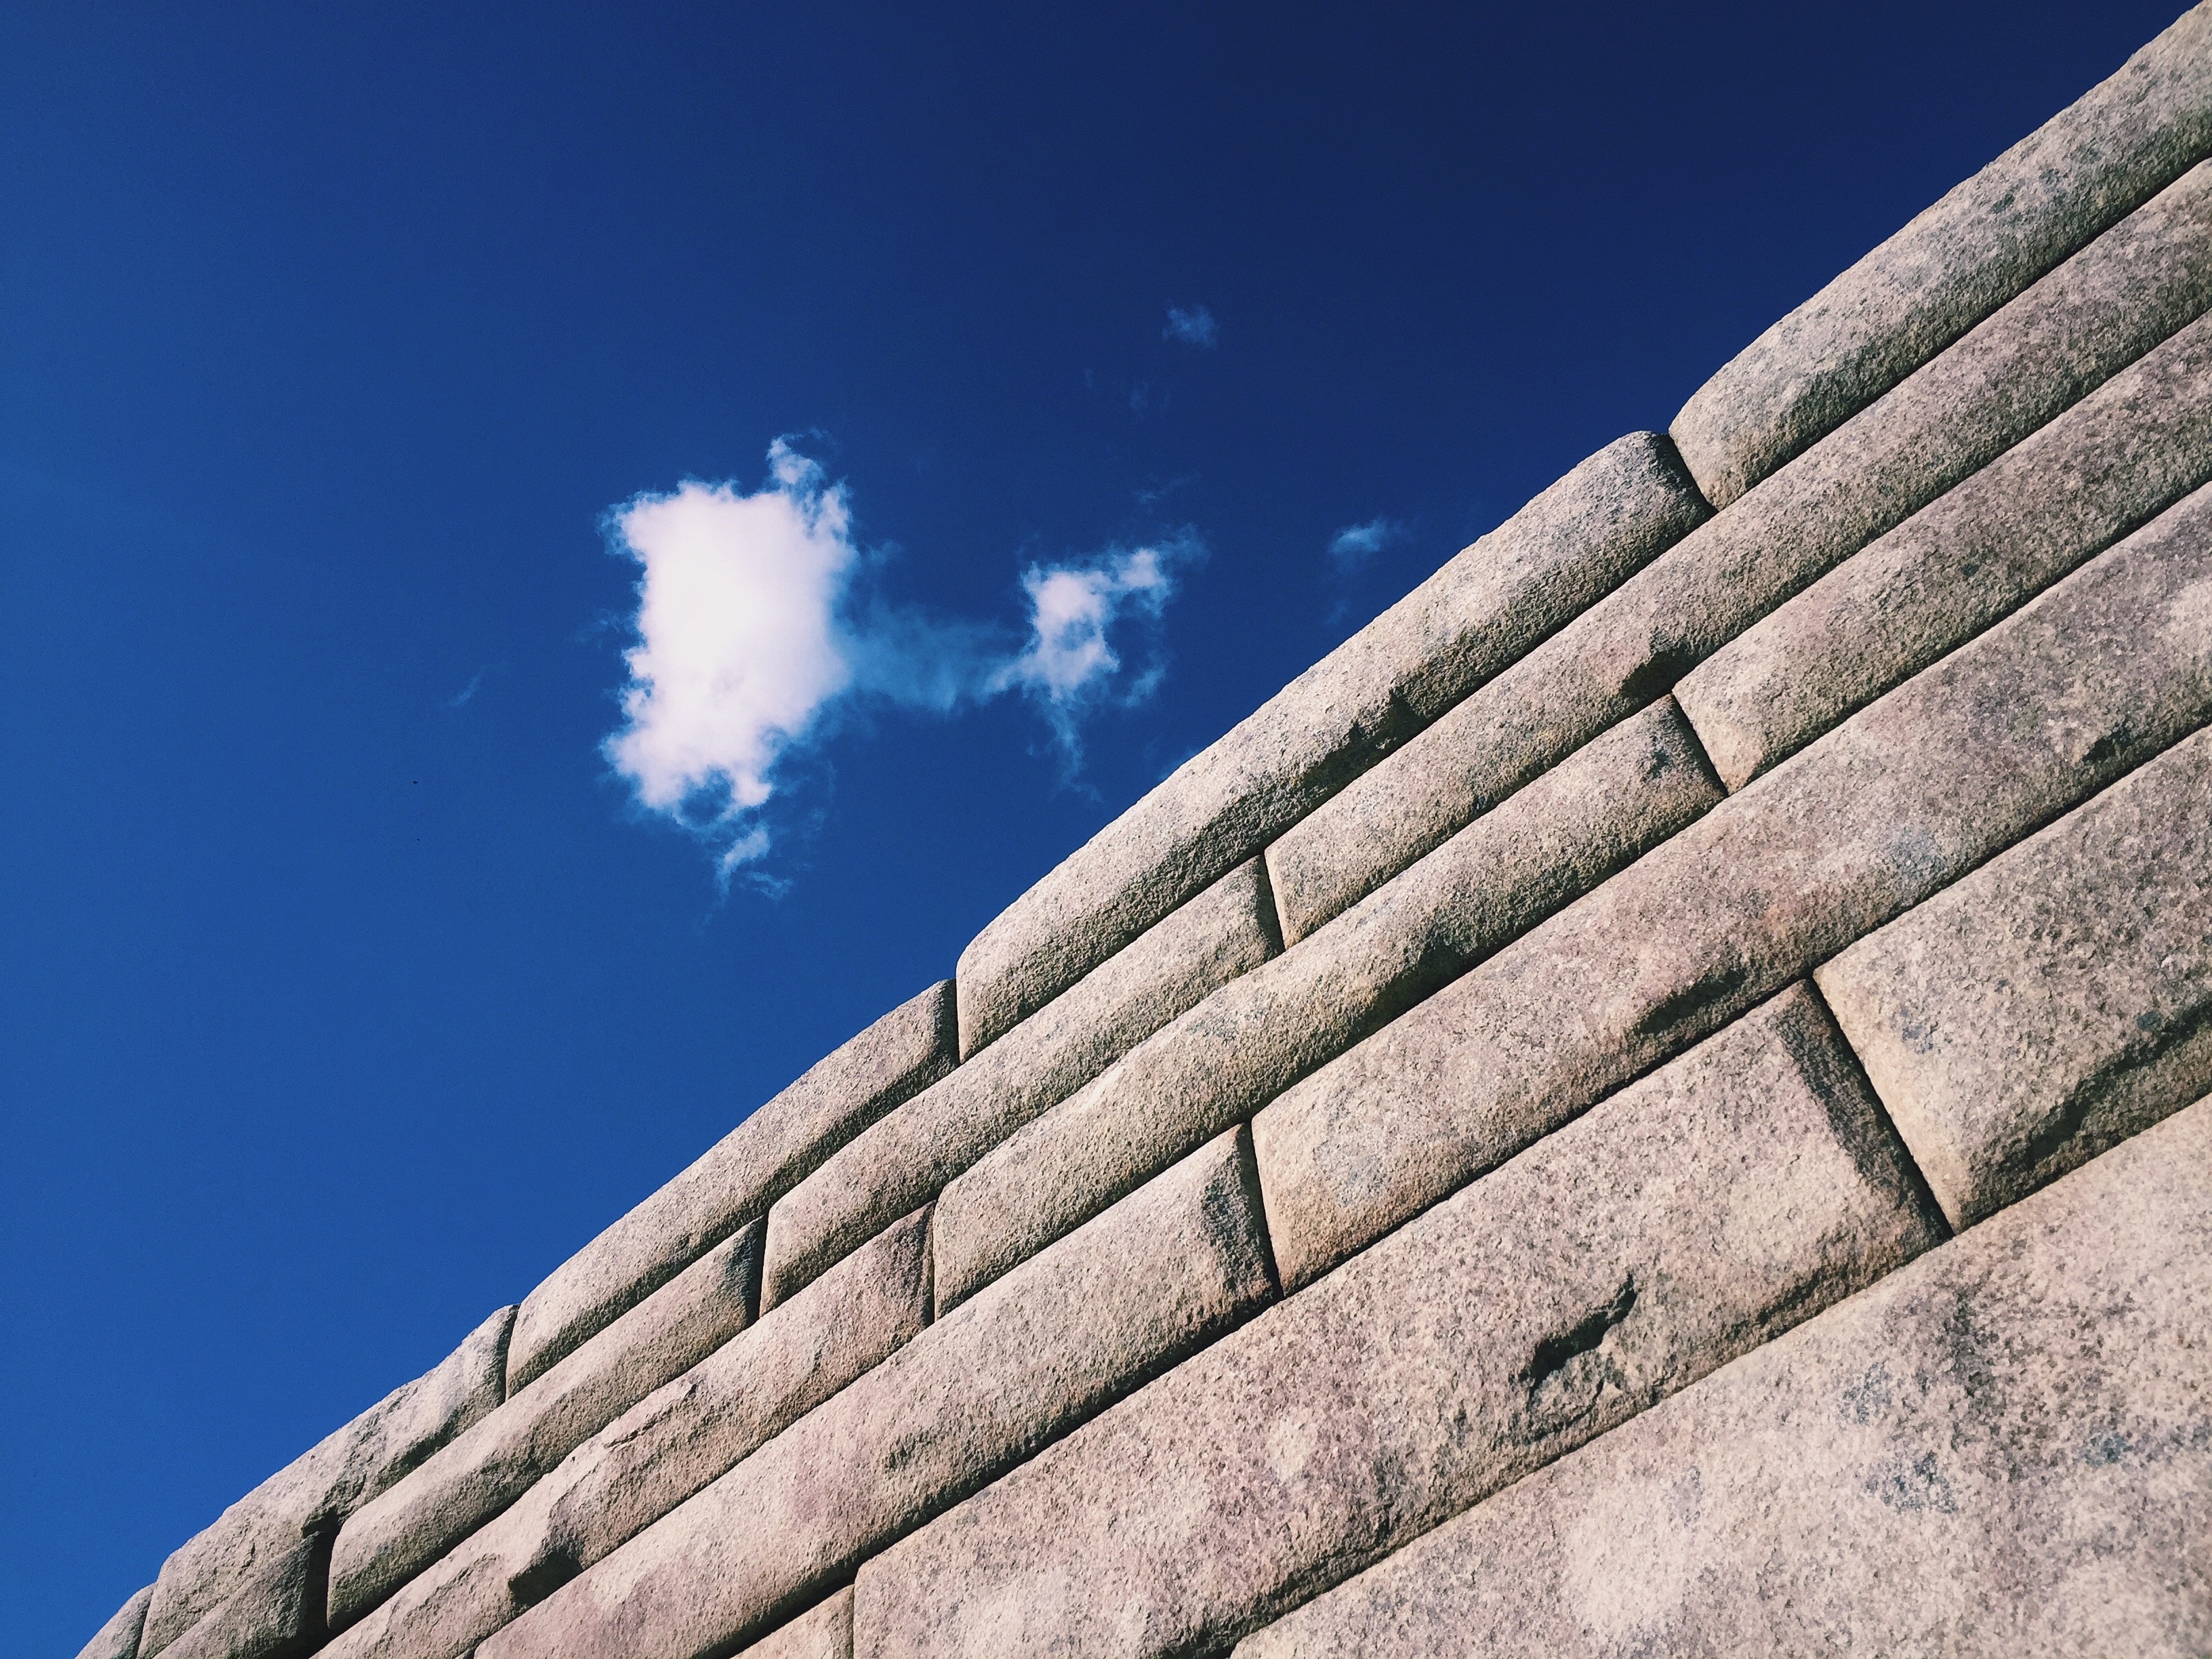
rock, cloud, sky, sunlight, roof, wall, line, blue, shape